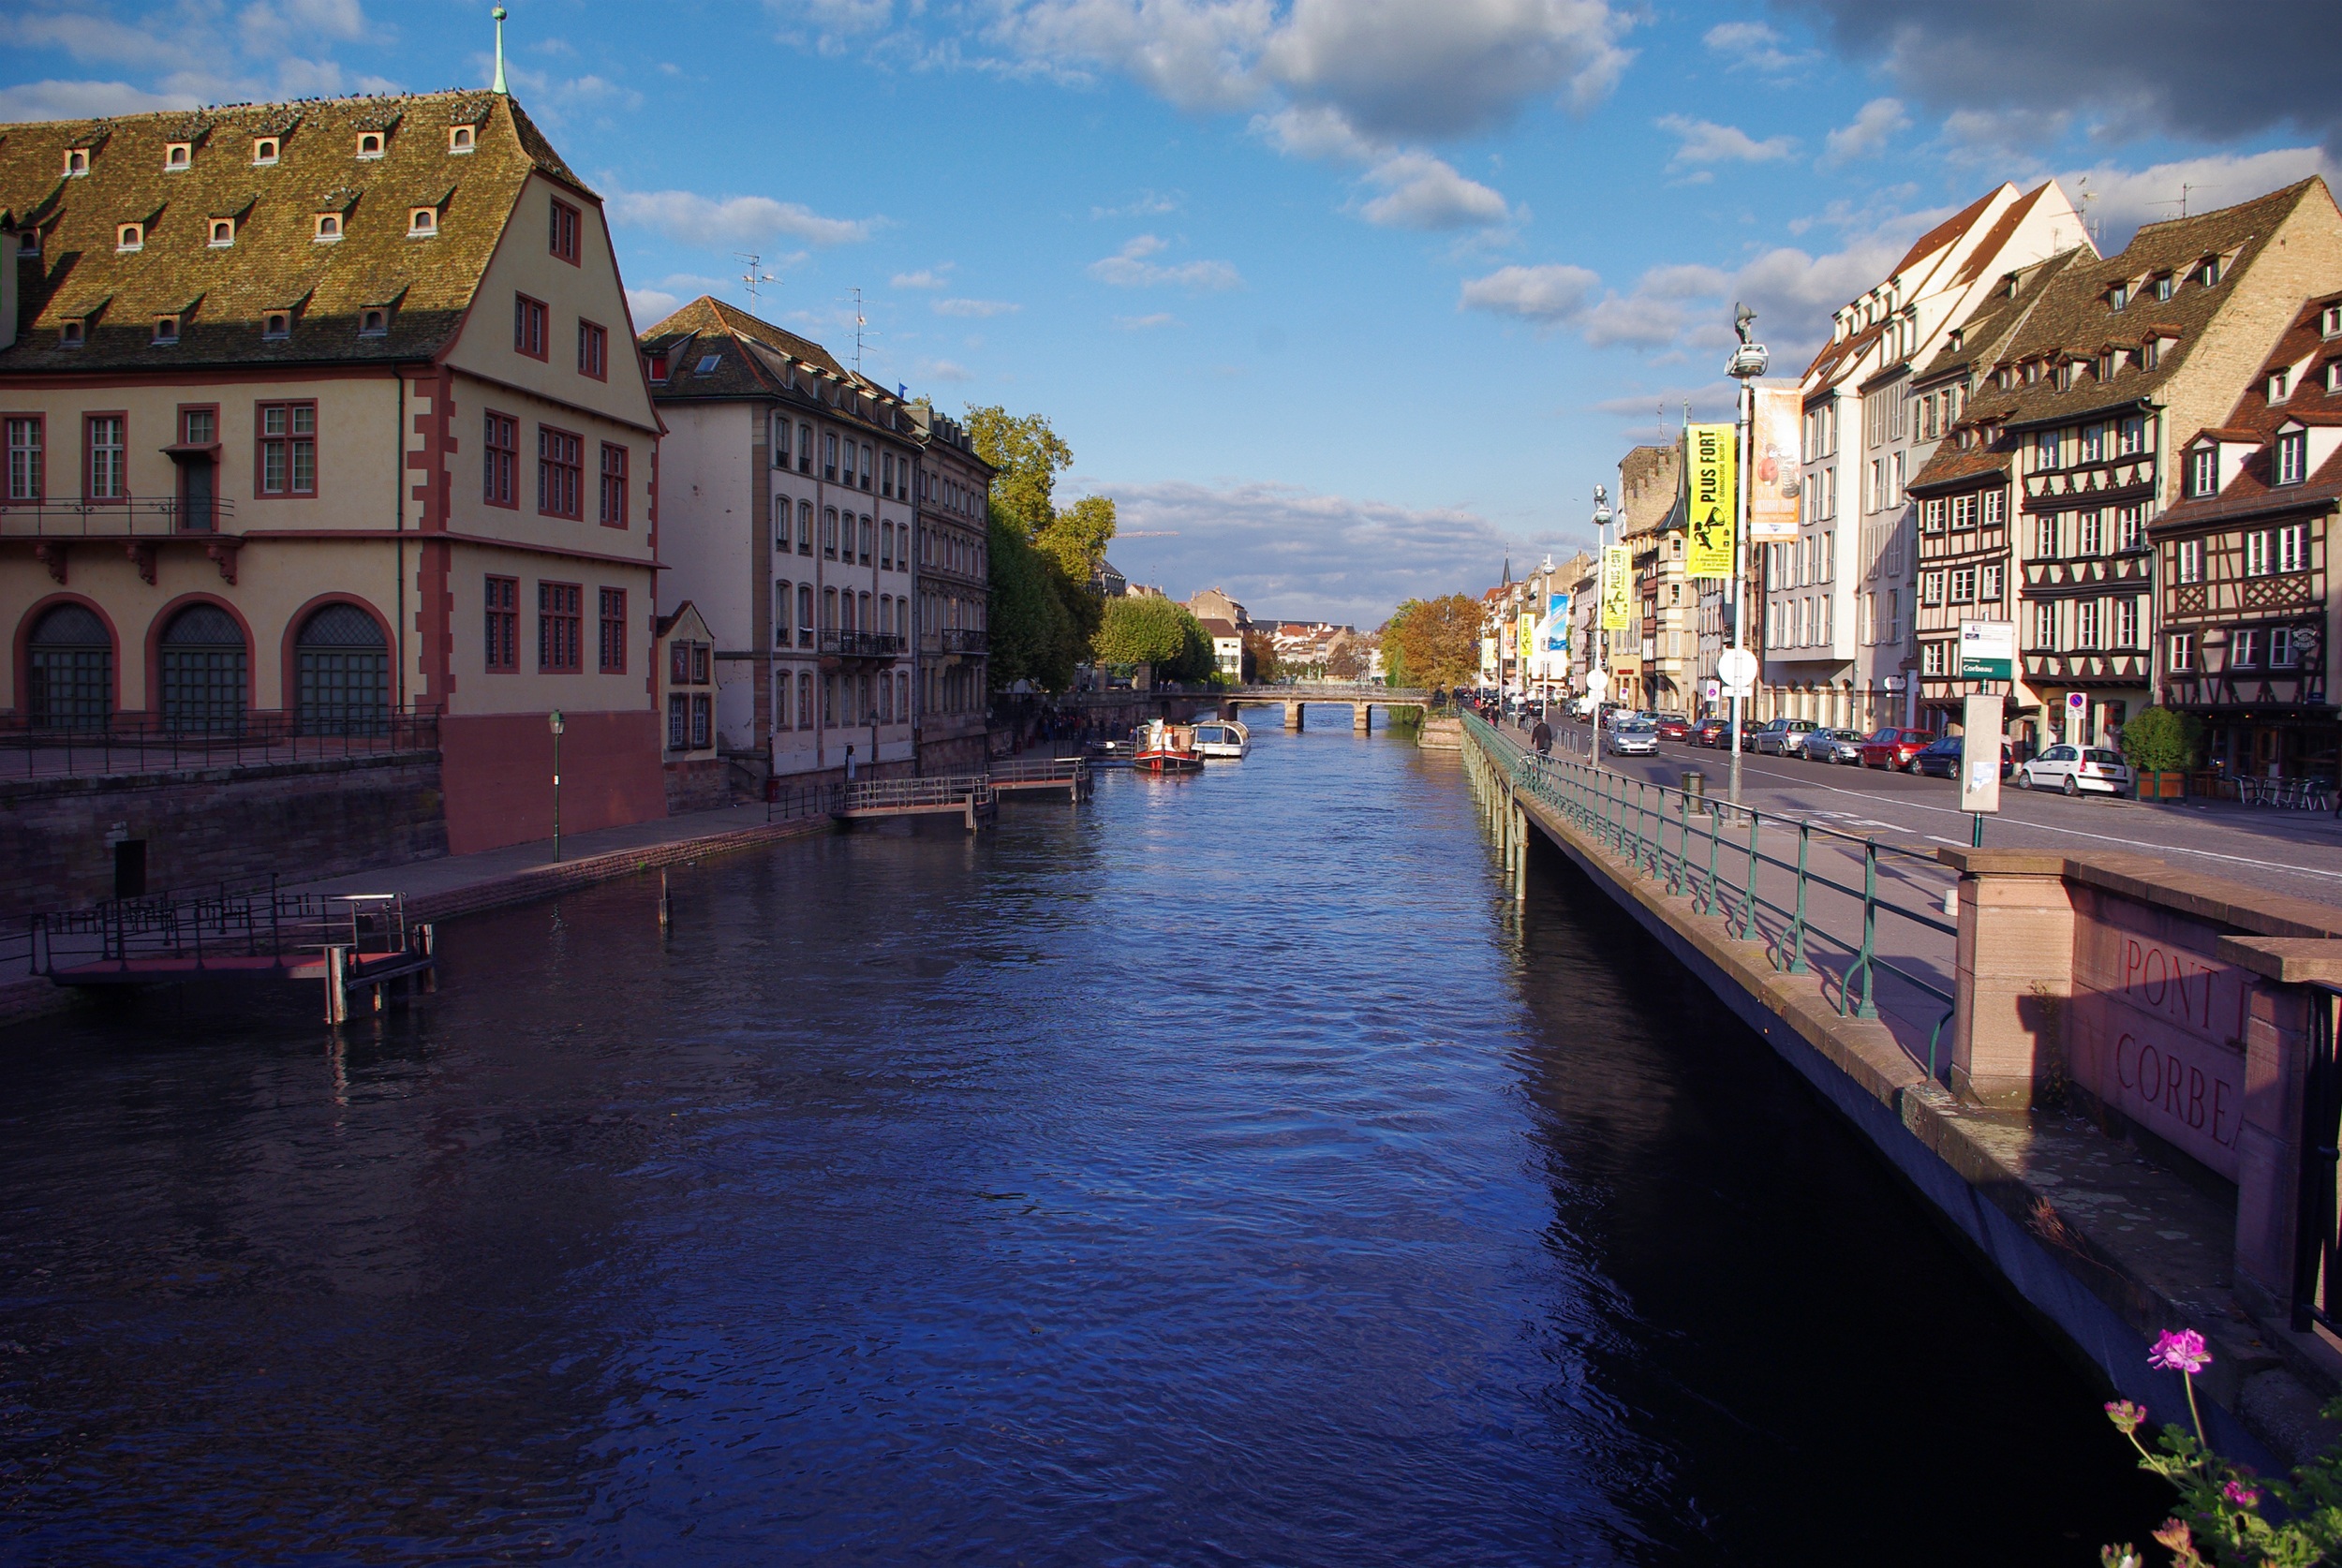
water, architecture, sky, bridge, town, city, river, canal, photo, cityscape, summer, travel, evening, reflection, vehicle, tourism, leisure, waterway, body of water, places of interest, homes, boats, vision, germany, channel, more, town on the river, landform, geographical feature